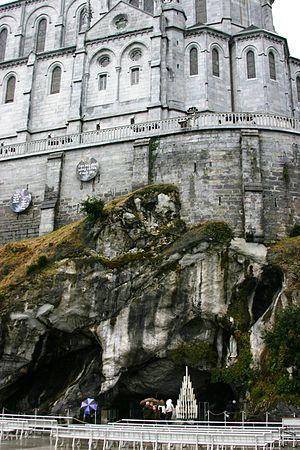
La basilique de l'Immaculée-Conception est la première en date des basiliques de Lourdes, plus important centre de pèlerinage des Hautes-Pyrénées et de France.